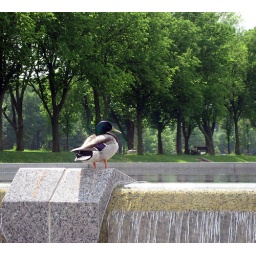
Clearly this duck did not read the &amp;quot;Do not play in the fountain&amp;quot; sign at the World War II memorial in Washington DC.